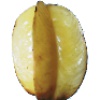
Label: Carambula 1